2018 National League Championship Series

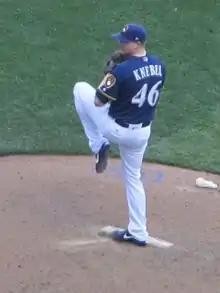
Milwaukee reliever Corey Knebel pitched innings without allowing a hit and got the Game 6 win.

With the Dodgers in danger of going down 3–2, this game featured the second starts of the series for Clayton Kershaw and for the Brewers Wade Miley, the latter of whom was pitching on short rest. Miley (who throws left-handed) walked the first batter he faced and was immediately removed by Brewers manager Craig Counsell in favor of Brandon Woodruff (who throws right-handed). The Brewers got on the board first in the third inning with an RBI double by Lorenzo Cain. Austin Barnes drove in Chris Taylor with a single in the fifth inning to tie the score. A single by Max Muncy drove in the go-ahead run (Justin Turner) in the sixth inning. A pinch-hit single by Yasiel Puig added another run to put the Dodgers up by two after six innings. Woodruff wound up pitching 5 innings, and allowed the three runs on five hits, one walk and two hit batters while striking out eight. In the seventh inning, the Dodgers added two more runs. Turner drove in a run with a single off Joakim Soria and another run scored on a ground out by pinch hitter Brian Dozier. Kershaw pitched seven innings, allowing one run on three hits and two walks while striking out nine. He also walked twice as a batter, becoming just the third pitcher in the last 20 years to do so in a post-season game (Jon Lester in the 2016 NLCS and Derek Lowe in the 2008 NLDS). Pinch hitter Curtis Granderson doubled in a run off Ryan Madson in the ninth inning to cut the score to 5–2. Kenley Jansen came in and struck out Mike Moustakas to end the game.